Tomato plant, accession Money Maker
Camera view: horizontal (90 deg, fisheye); turntable rotation: 0 degrees
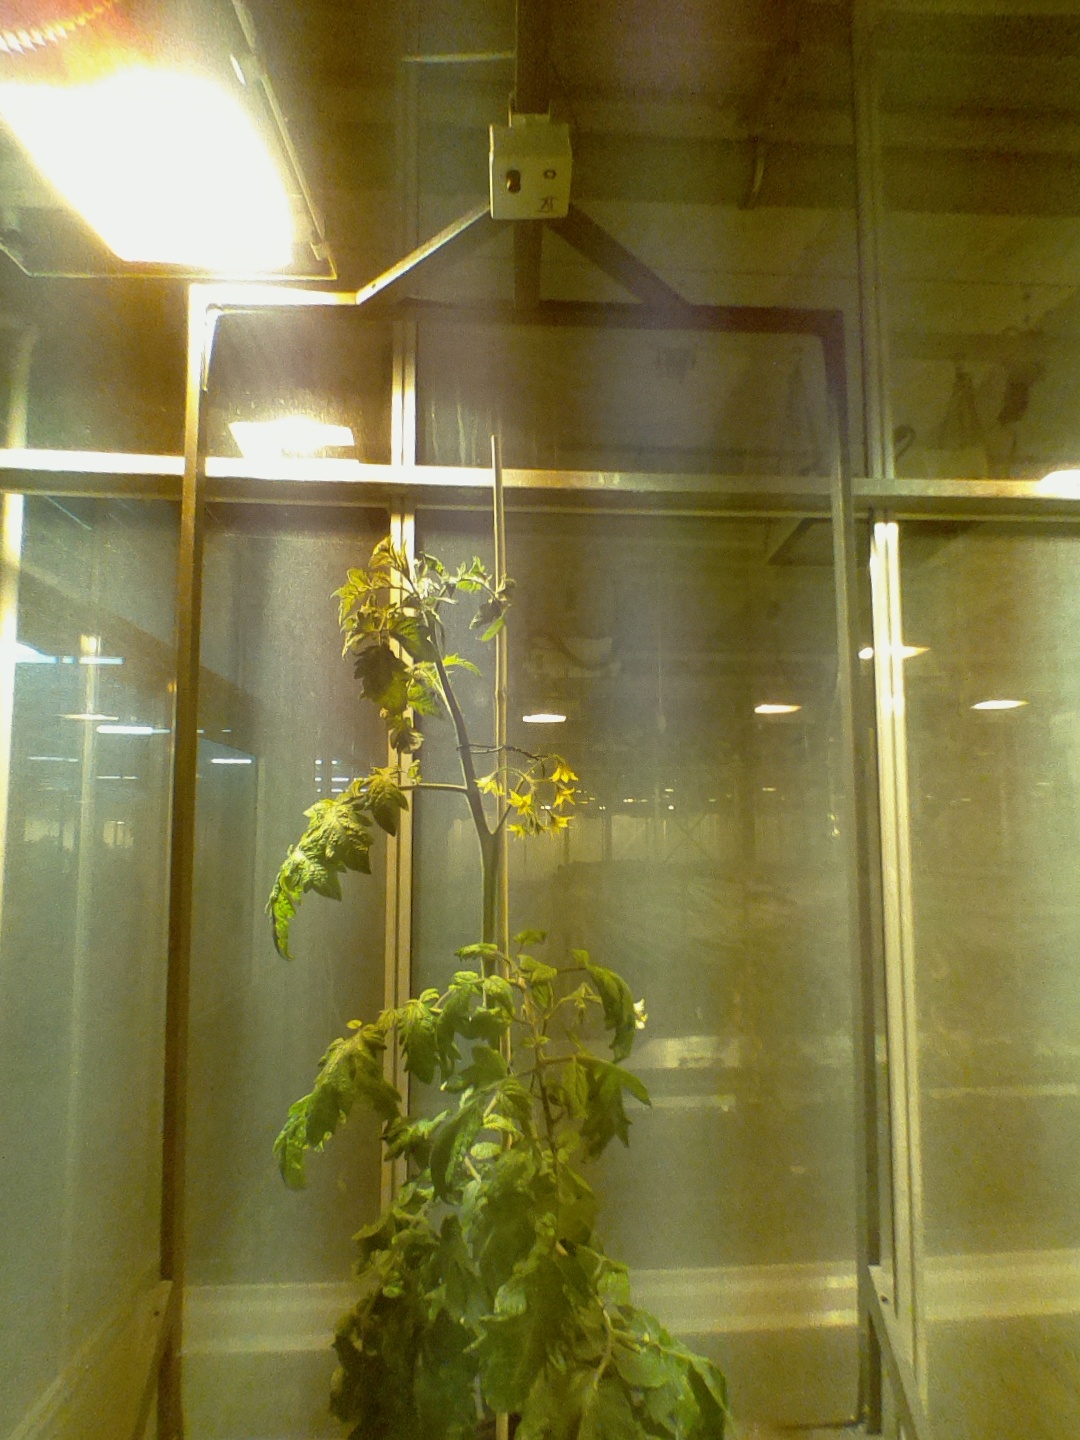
BBCH growth stage 69: End of flowering, 90%-100% of flowers open, more petals falling